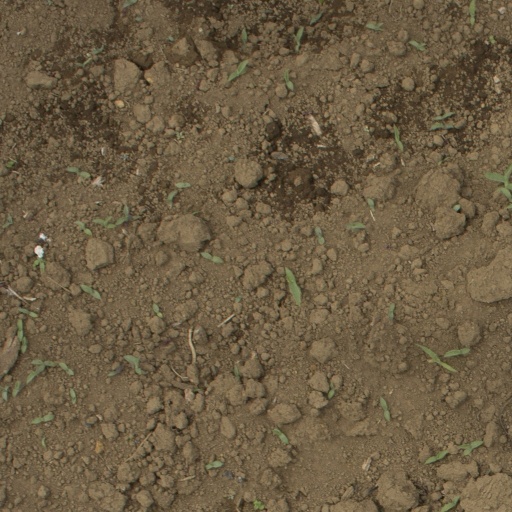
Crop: Jerusalem artichoke